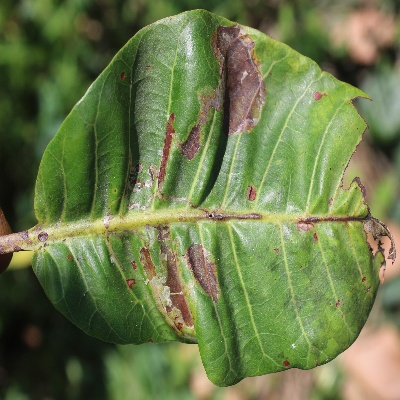
Crop: Cashew
Condition: leaf miner